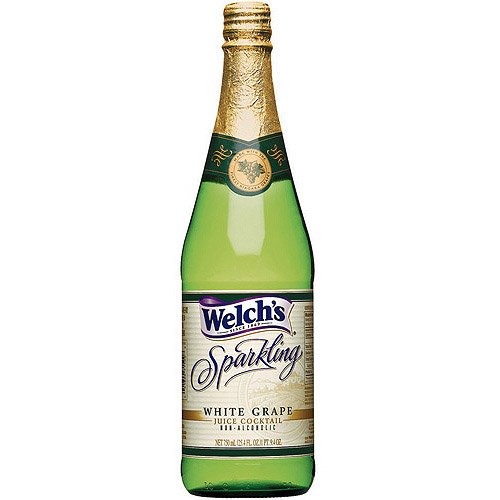
Item Name: Welch's Sparkling Grape Juice Cocktail - Non Alcoholic 25.4oz/750ml Glass Bottle (Pack of 4) (White)
Bullet Point: Pack of 4
Product Description: Welch's
Value: 101.6
Unit: Fl Oz

Price: 4.385